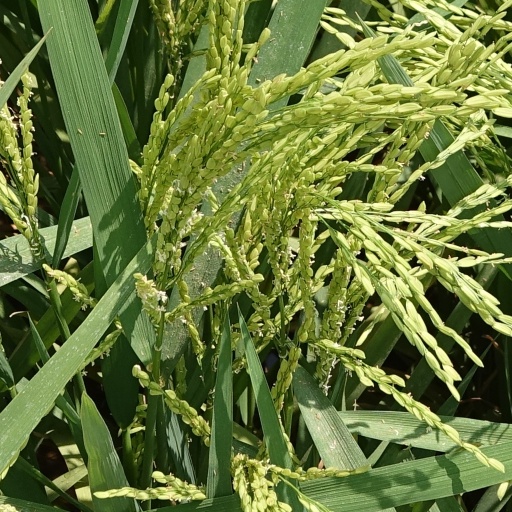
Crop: rice